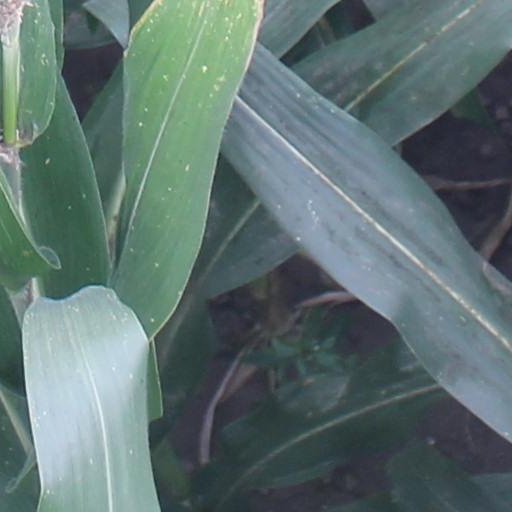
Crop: maize; corn